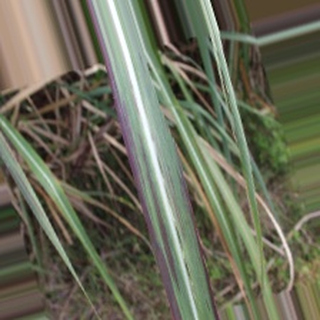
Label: sugarcane_bacterial_blight